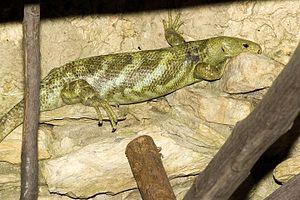
Le Scinque à queue préhensile des Iles Salomons, Scinque arboricole des Iles Salomon ou Scinque géant des Iles Salomon, unique représentant du genre Corucia, est une espèce de sauriens de la famille des Scincidae.